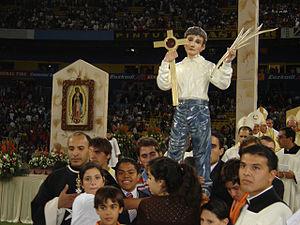
béatification de José Luis Sanchez del rio à Guadalajara
Les martyrs de la guerre des Cristeros sont des prêtres et laïcs morts in odium fidei au cours de la Guerre des Cristeros au début de 1926 à 1929, au Mexique. Ils sont répartis en deux groupes ; l'un se compose de vingt-deux prêtres et trois laïcs qui ont été canonisés le 21 mai 2000 par Jean-Paul II, l'autre de quatre prêtres et neuf laïcs béatifiés le 20 novembre 2005 par Benoît XVI.
Ceci est la liste des béatifications approuvées par Benoît XVI. Ce qui ne veut pas dire qu'il en présida la cérémonie et liturgie officielle. Benoît XVI est en effet revenu à l'usage antique de ne généralement plus présider lui-même les cérémonies de béatification. Au cours de son pontificat, il y eut 116 cérémonies
Cette page dresse la liste des personnes canonisées par le pape François.
José Luis Sánchez del Río, né le 28 mars 1913 à Sahuayo et mort le 10 février 1928 dans la même localité, est un jeune mexicain, « cristero », tué à l’âge de 14 ans pour n’avoir pas voulu renier sa foi catholique.